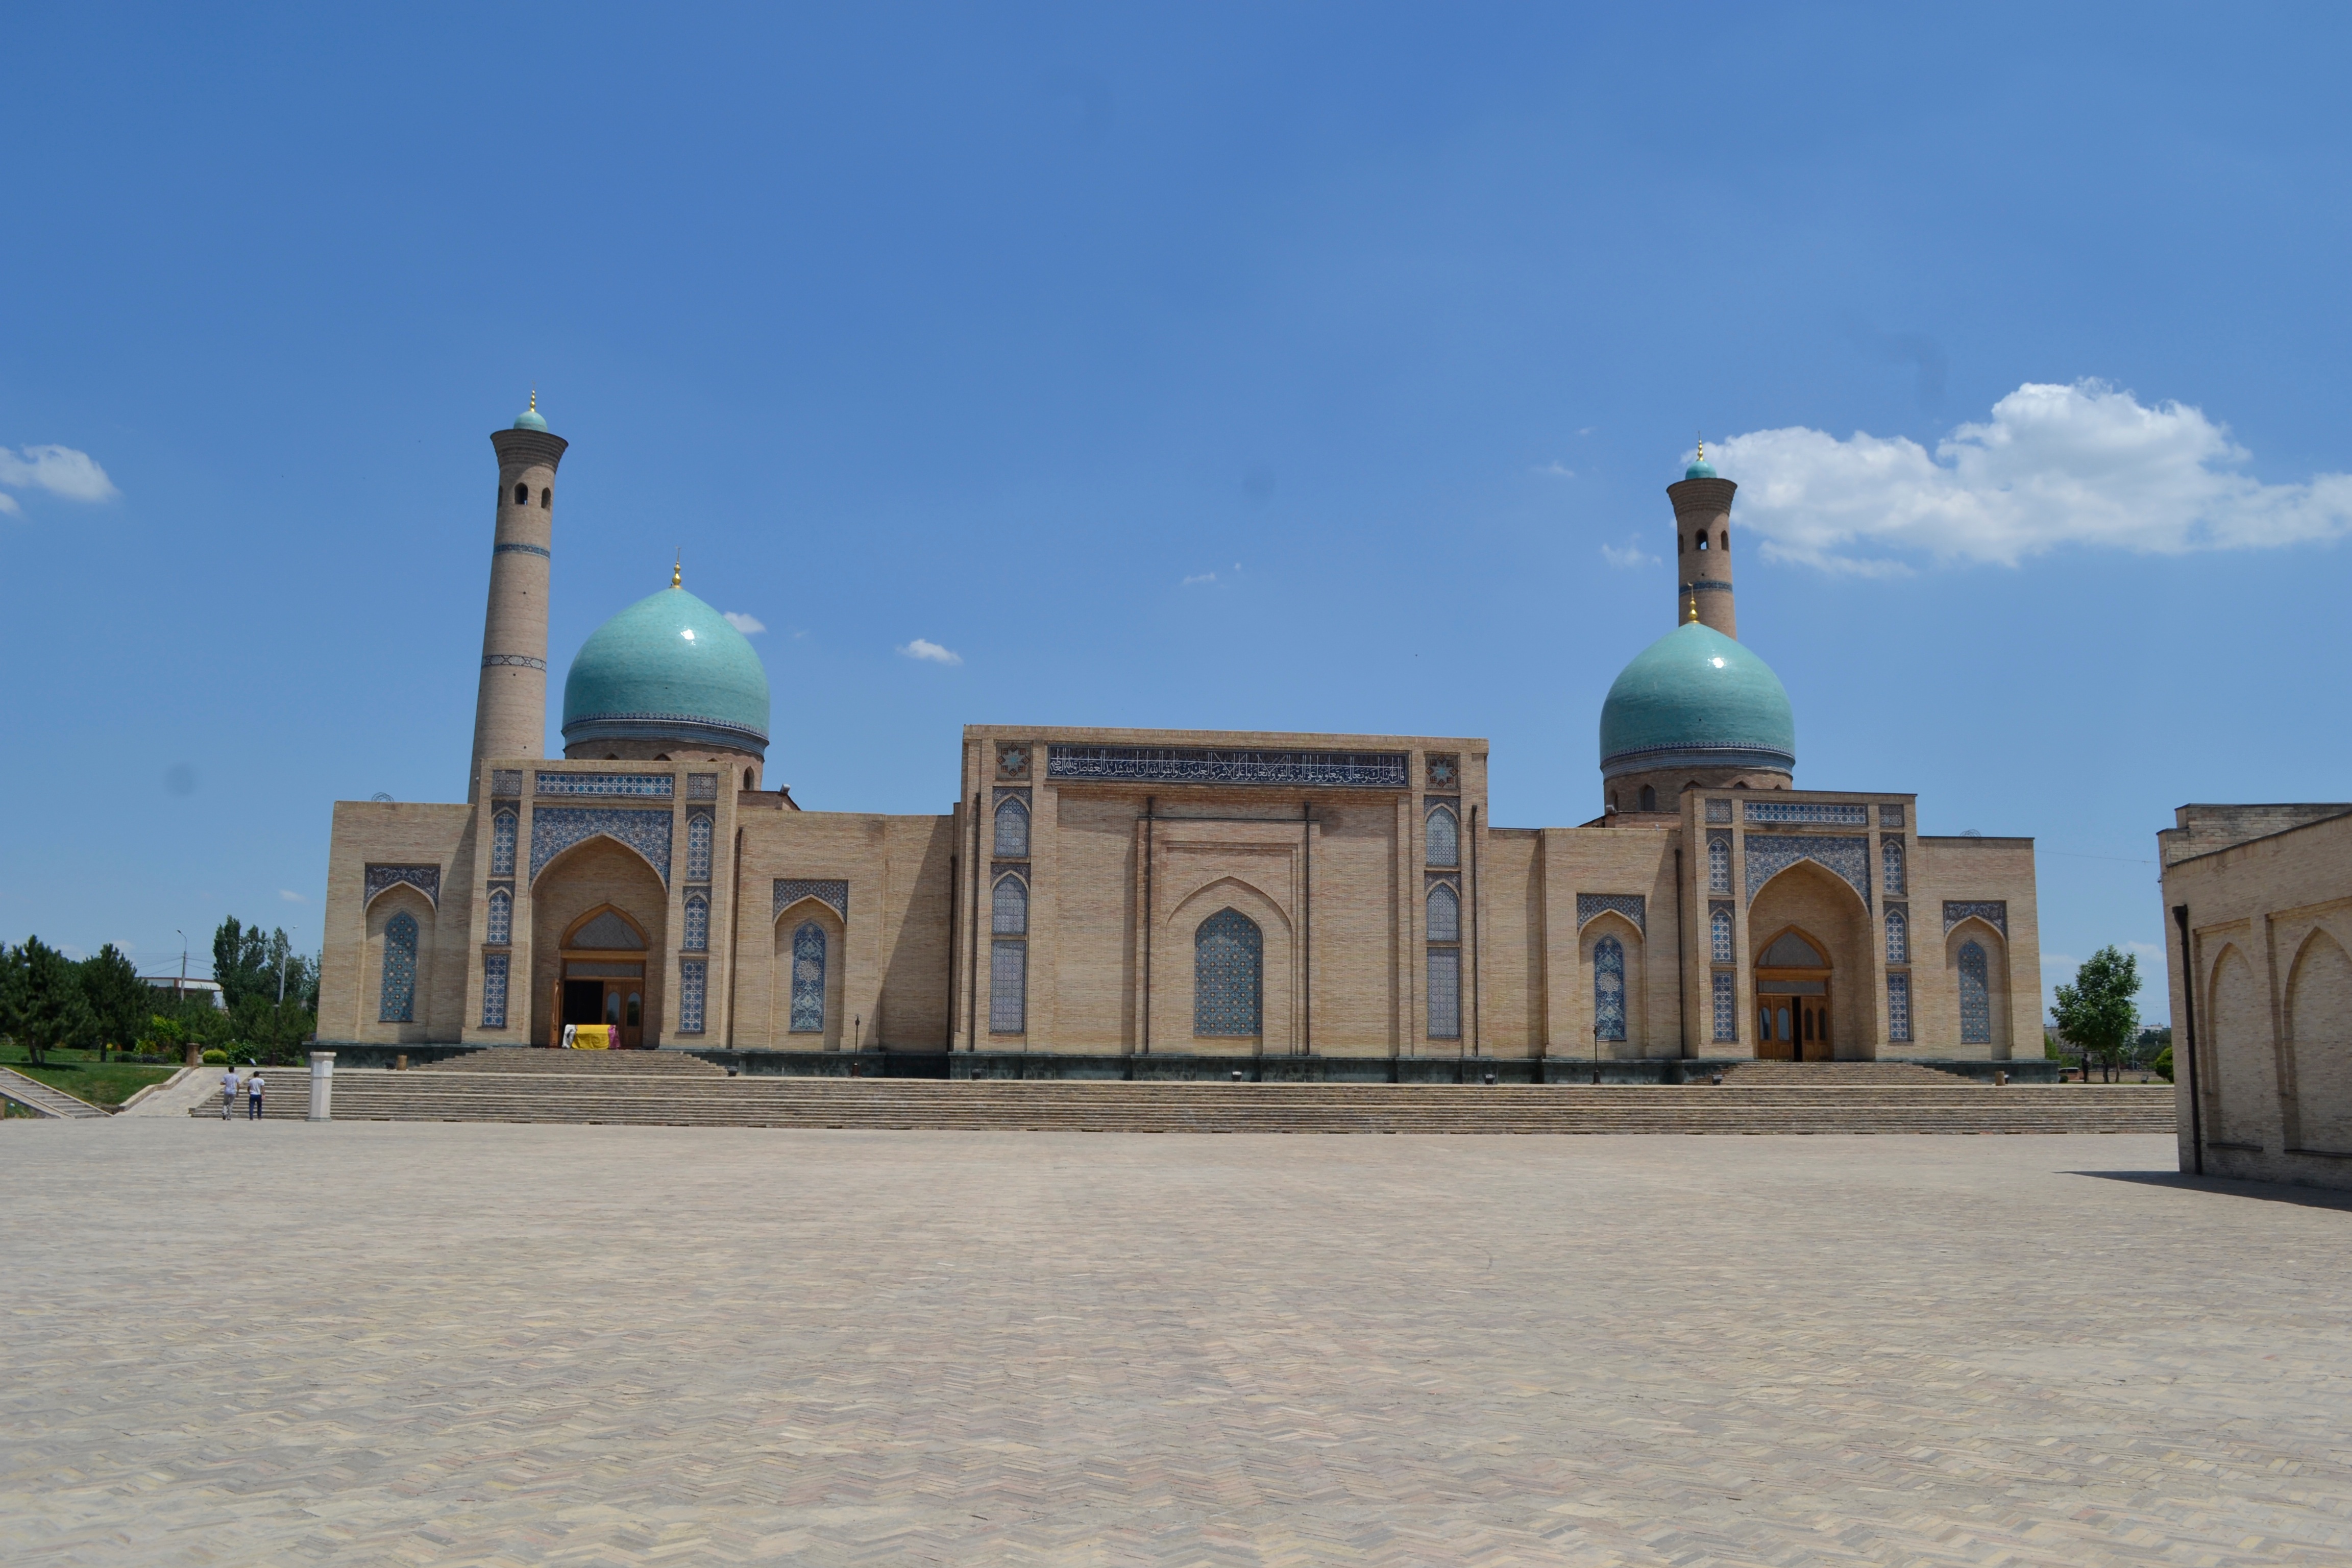
architecture, building, palace, monument, landmark, place of worship, temple, mosque, mausoleum, historic site, ancient history